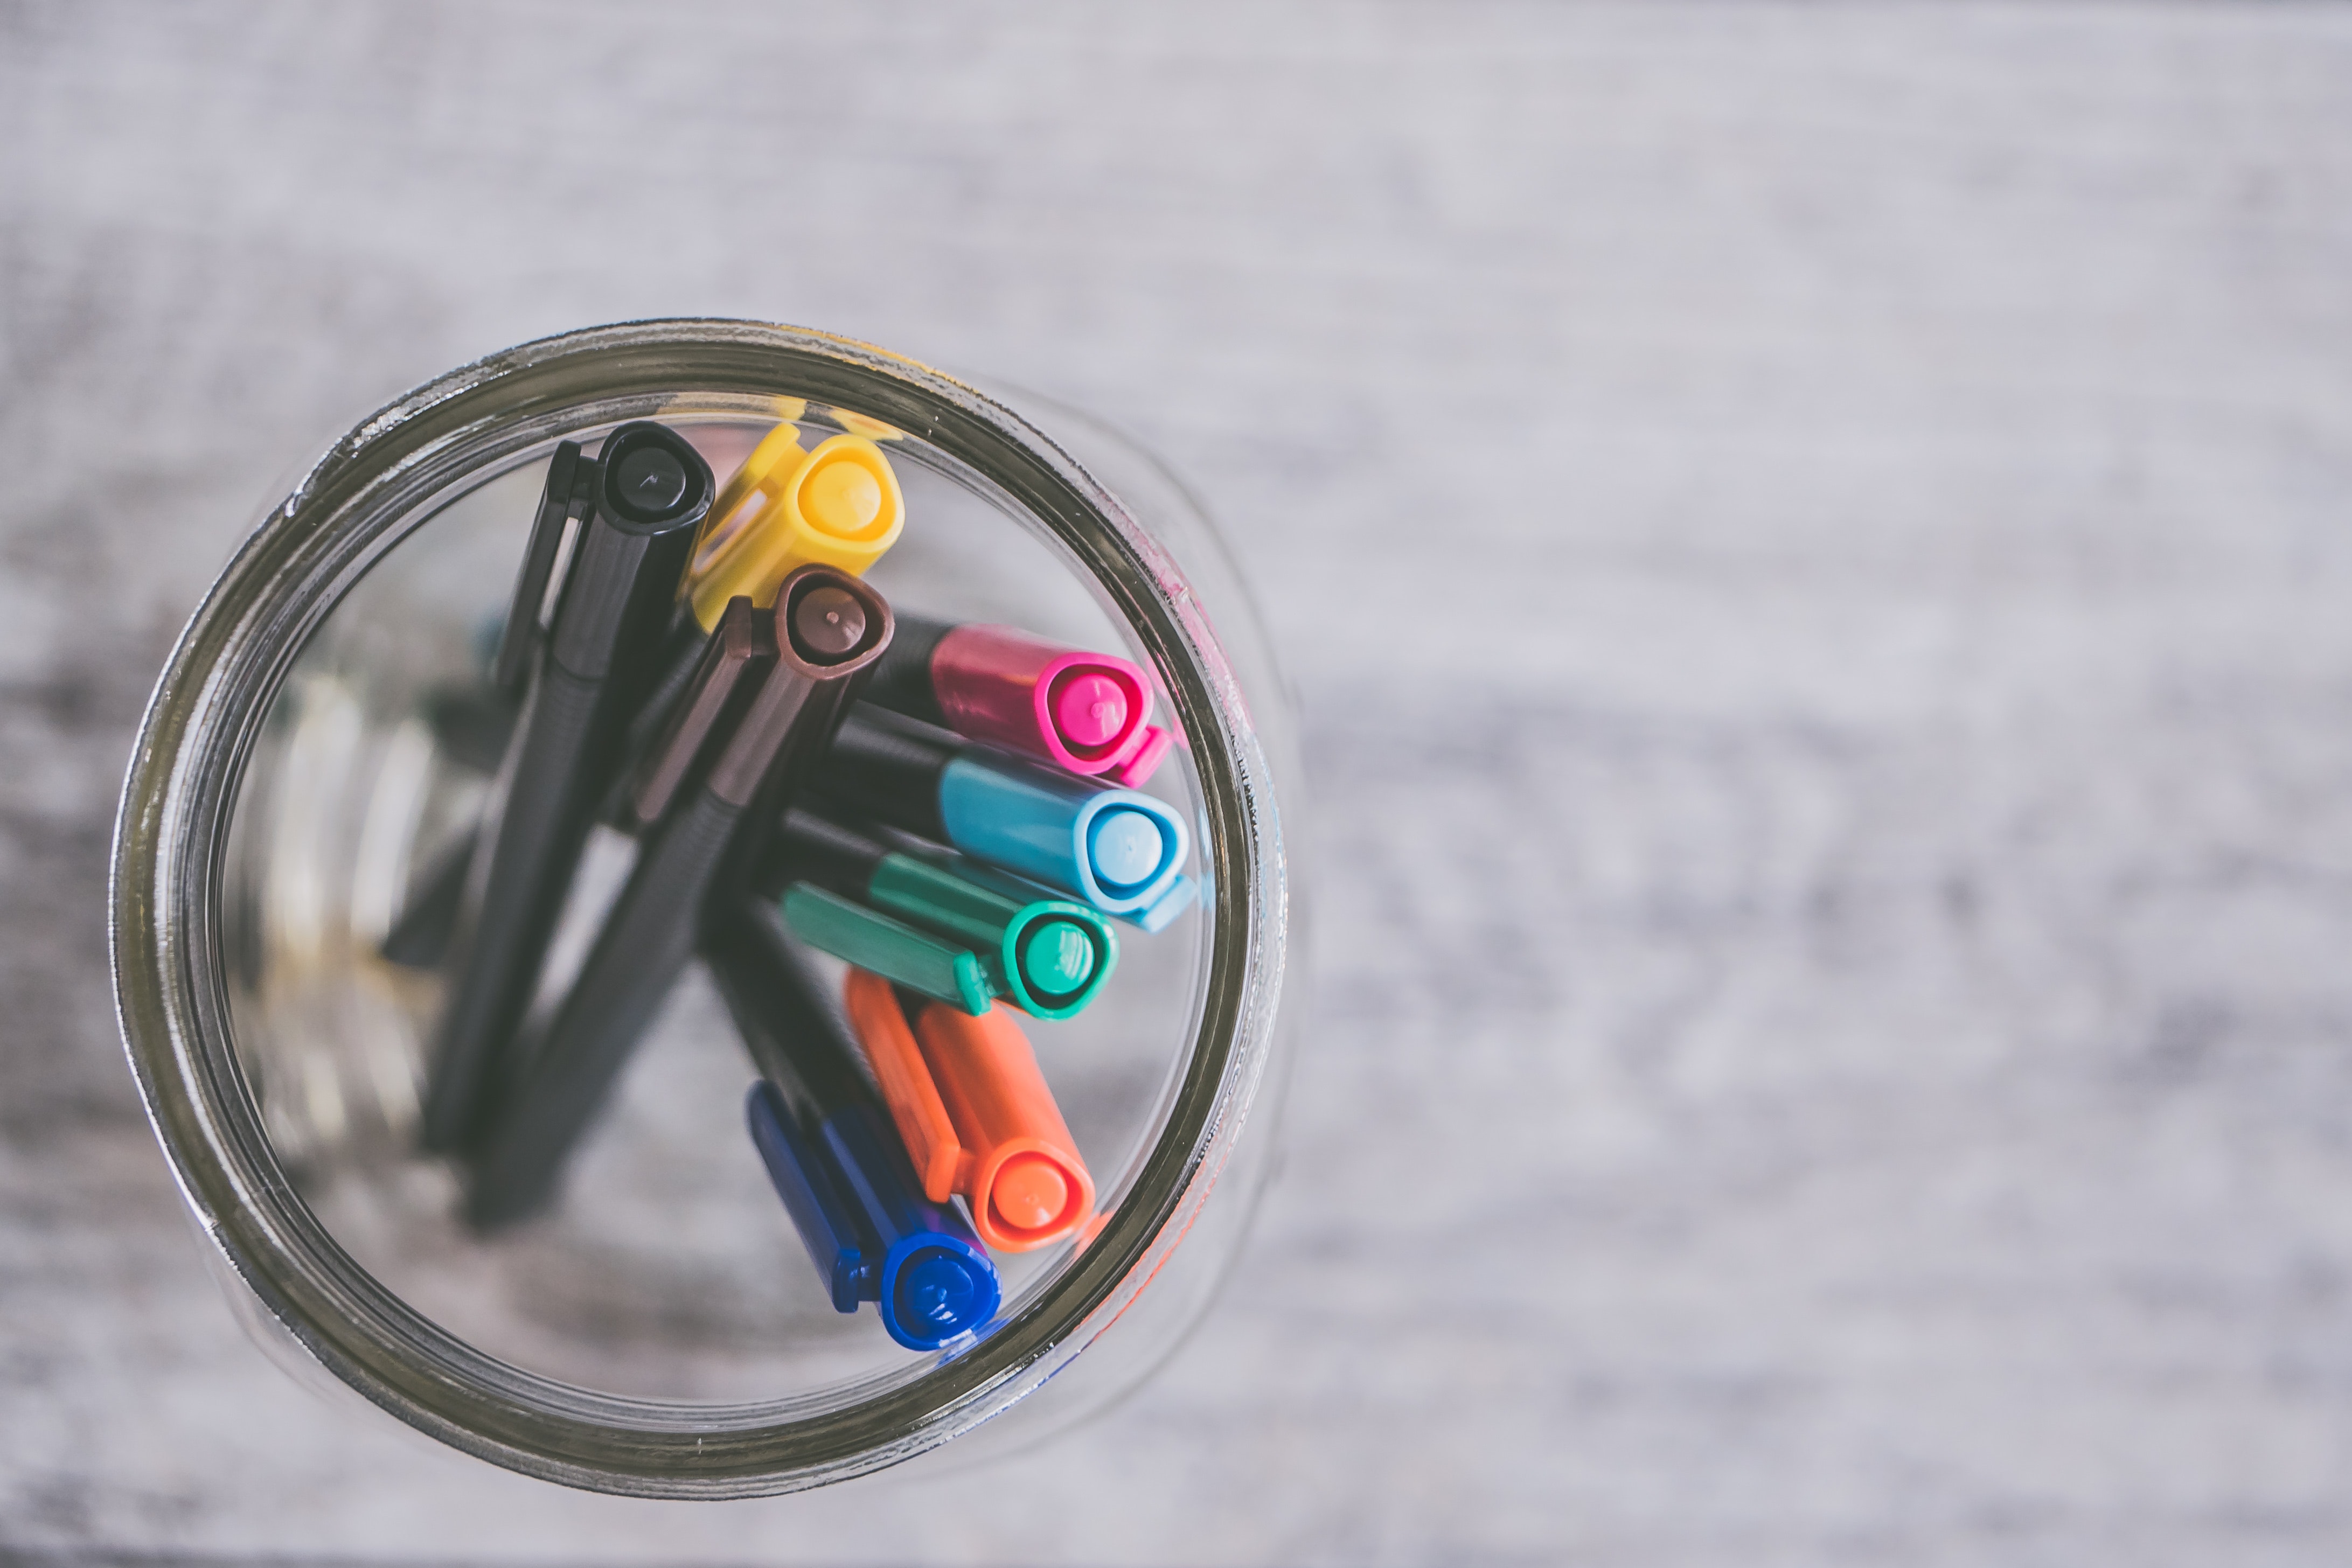
circle, fashion accessory